Maritime fur trade

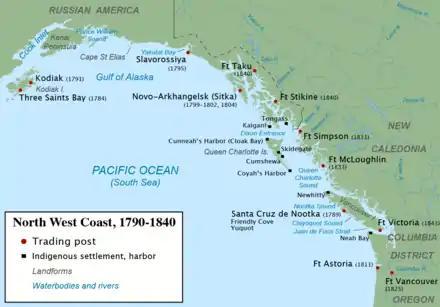
The North West Coast during the maritime fur trade era, about 1790 to 1840

The maritime fur trade, a ship-based fur trade system, focused largely on acquiring furs of sea otters and other animals from the Indigenous peoples of the Pacific Northwest Coast and Alaska Natives. Entrepreneurs also exploited fur-bearing skins from the wider Pacific (from, for example, the Juan Fernández fur seal) and from the Southern Ocean.